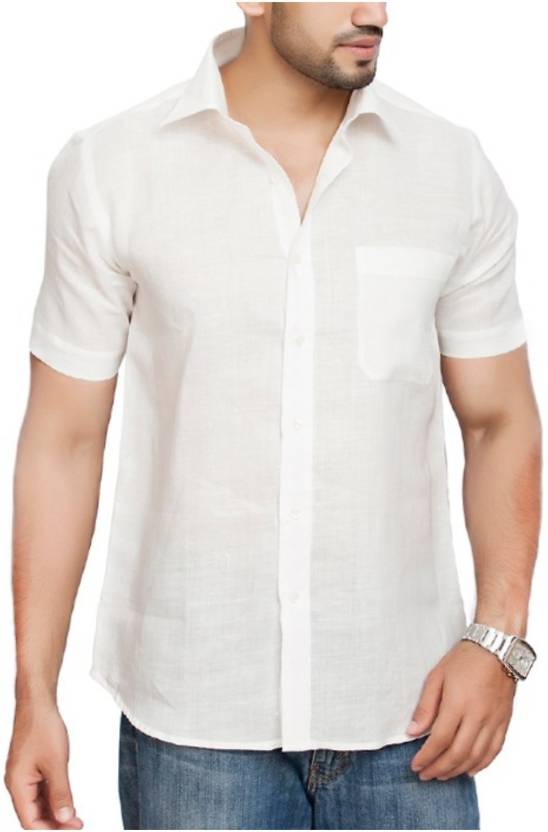
Product: Men Regular Fit Solid Spread Collar Casual Shirt
Price: ₹328
Colors: White
Pattern: Solid
Description: Eye catching cotton linen half shirts for men to add a glam in their personality. This half sleeves shirt from the house of Base 41 makes you a center of attraction and gives you a high comfort level. Featured with spread collar and button closure this shirt looks cool and smart. This shirt can be worn in a party, function, office, casual hangouts or in a festival. Constructed with linen, it provides comfort and coolness to you in summers. Solid/ Plain Half shirts can be prooved a perfect partner for hot days in summers. This light weight and breathable shirt will add a shine in your look. Team this shirt with a formal or casual trouser and a smart pair of shoes to look elegant.